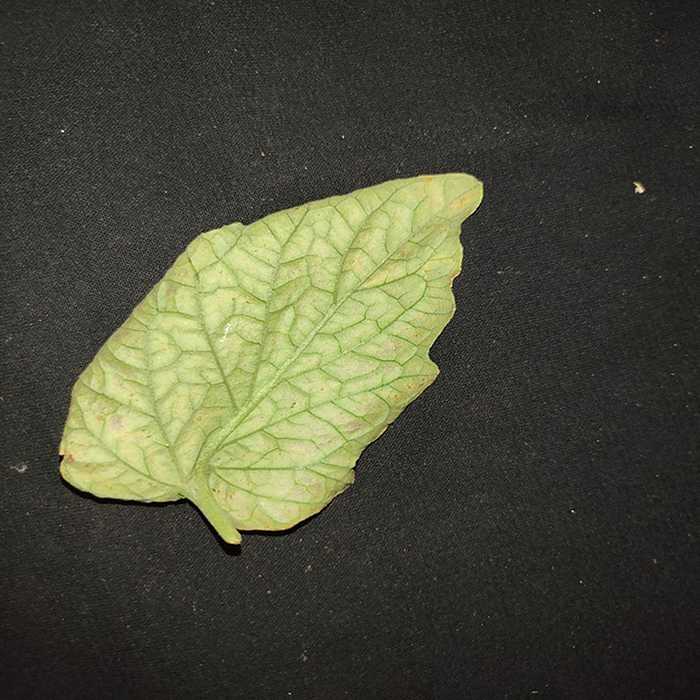
Plant: Tomato
Label: Tomato spotted wilt